Victor W. Hall

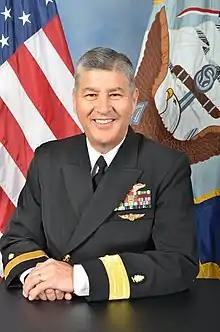
Rear Adm. Victor Hall

Victor W. Hall is a rear admiral in the United States Navy.